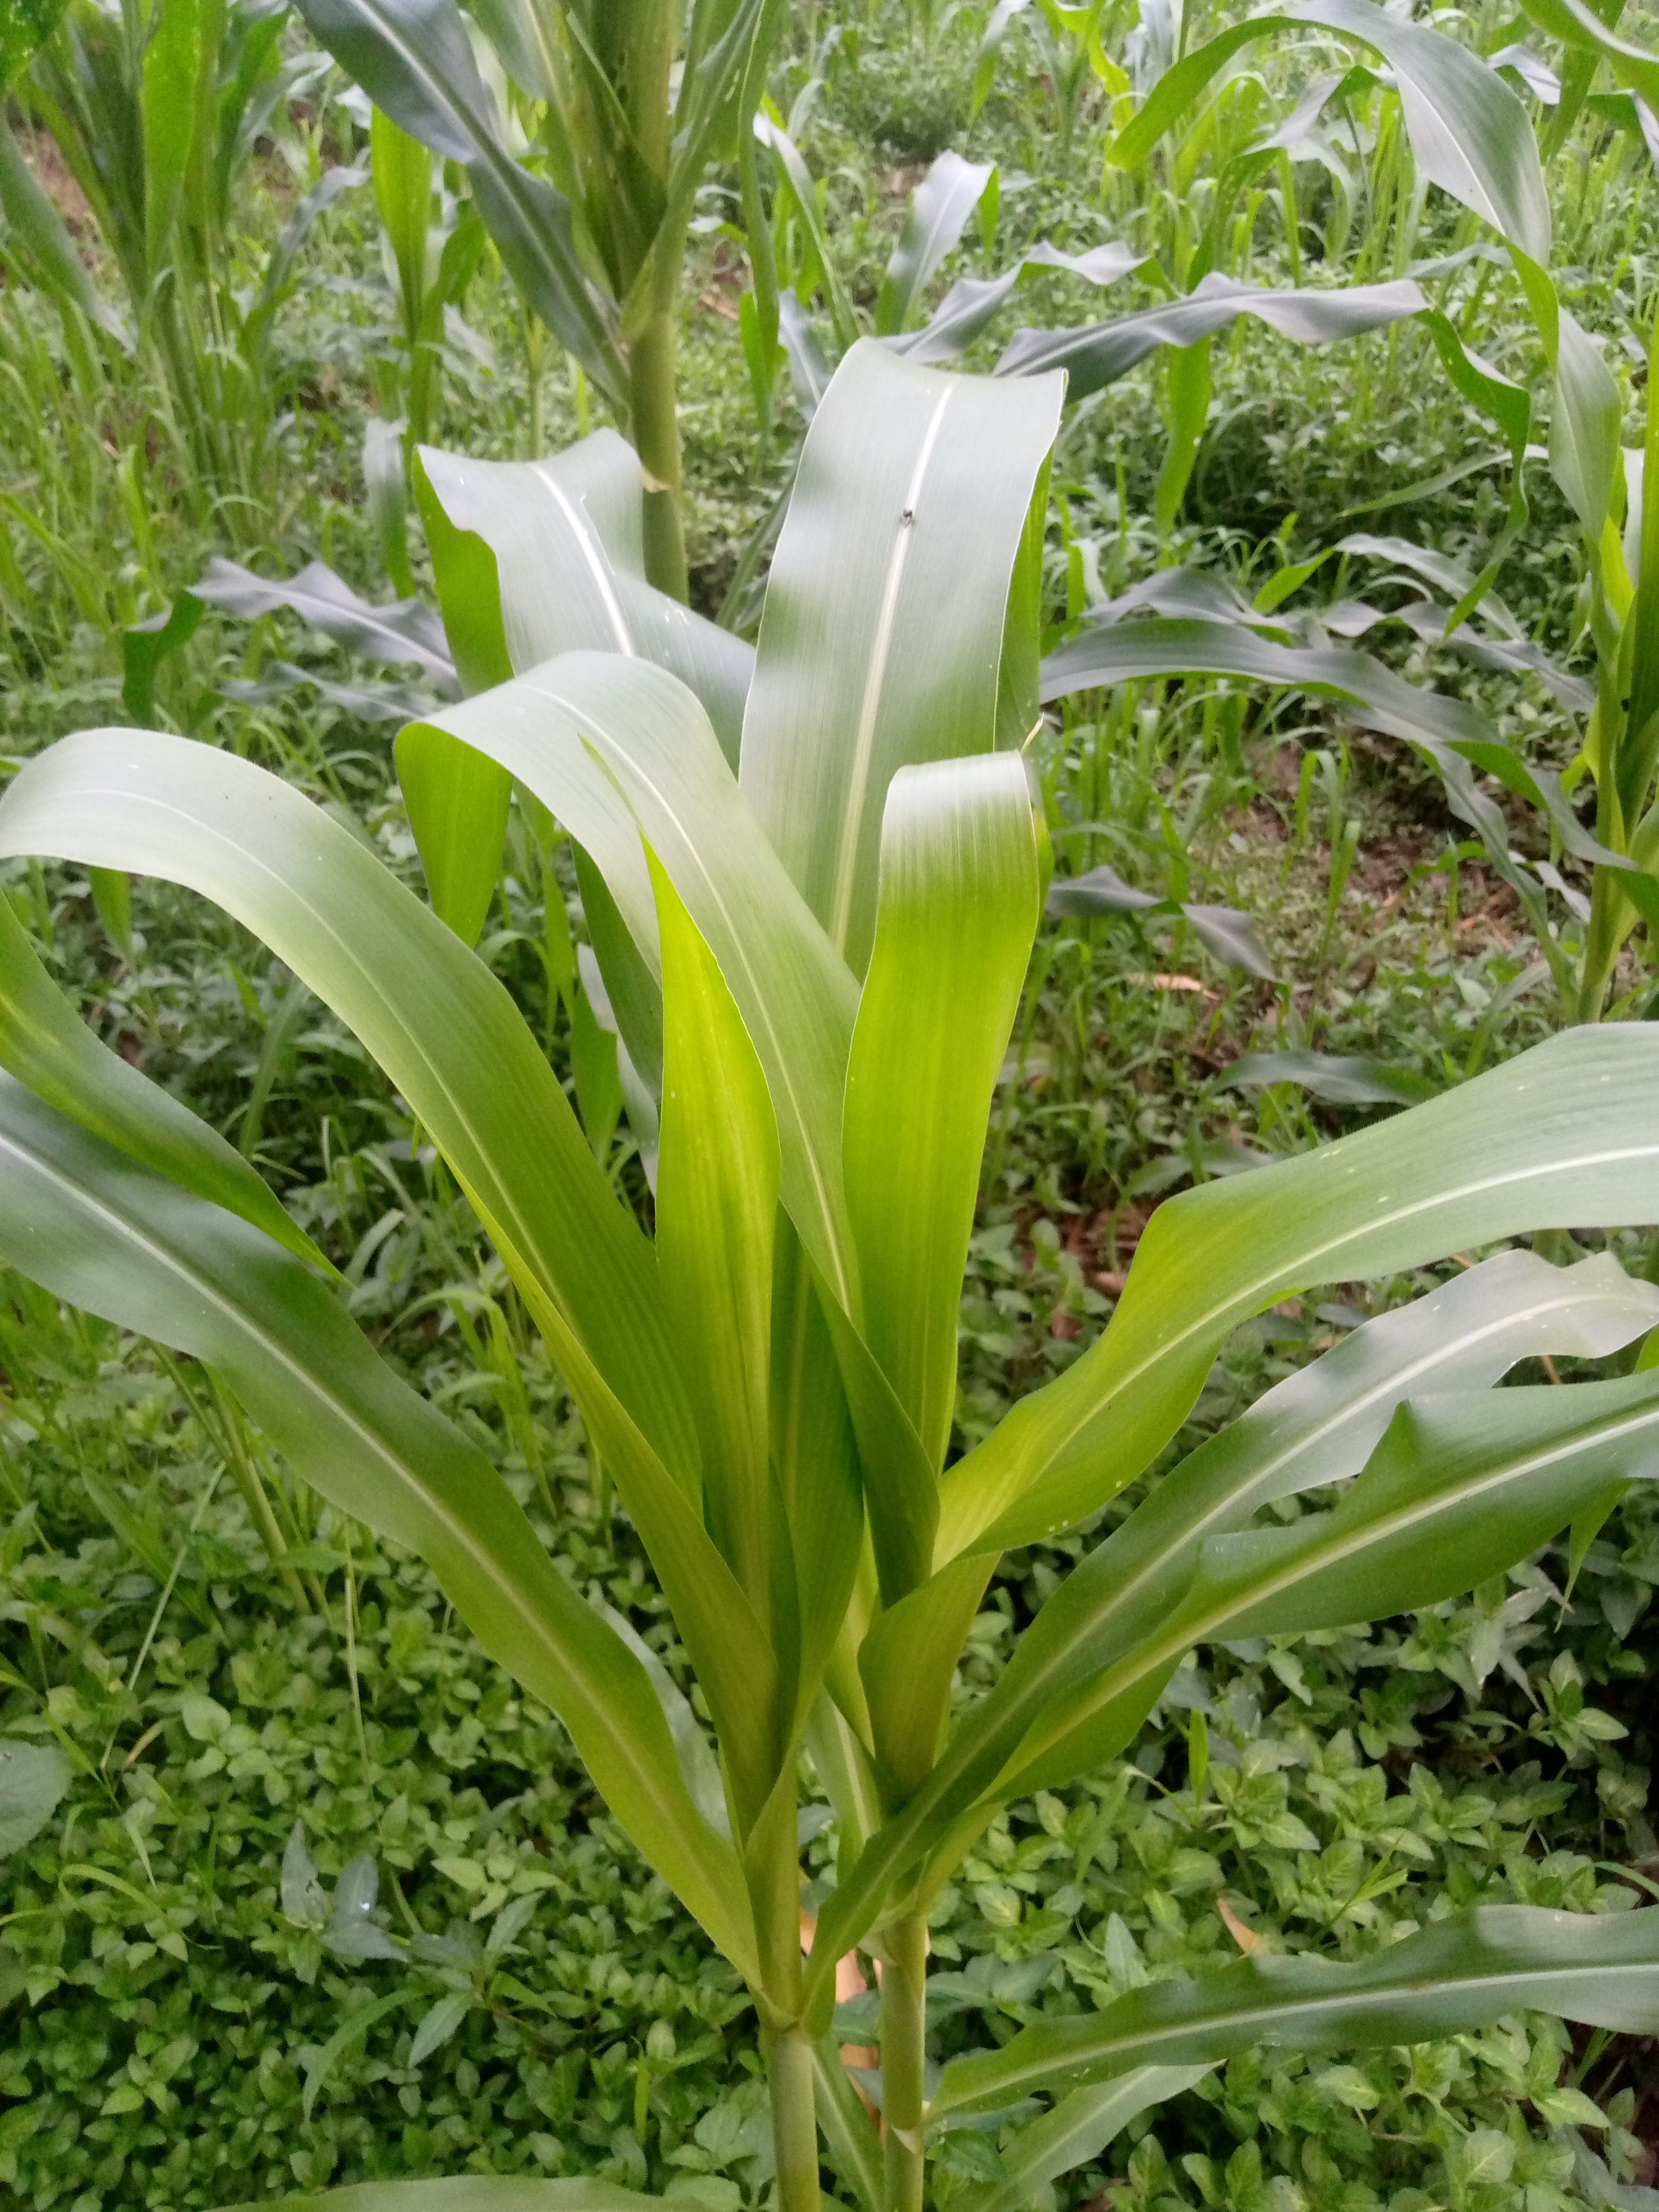
Label: healthy